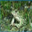
Label: frog